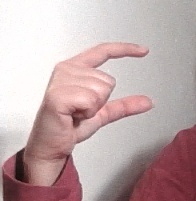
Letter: dal